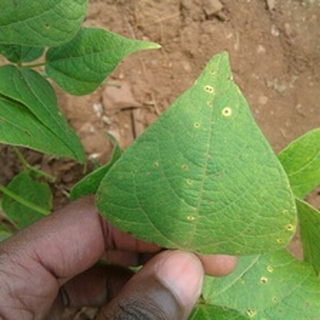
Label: bean_rust